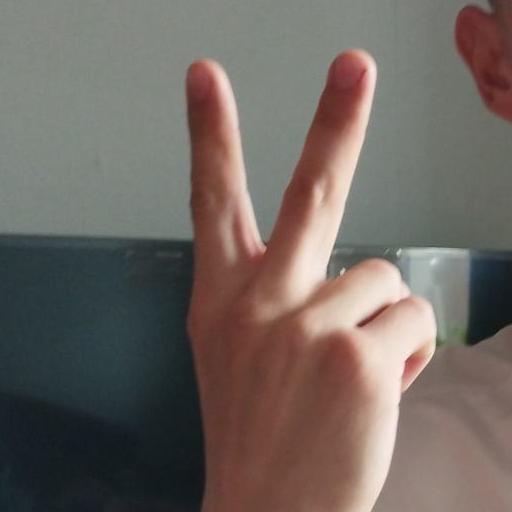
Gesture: peace_inverted